Stakes Winner 2

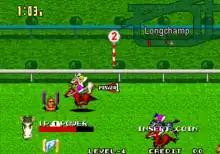
Arcade version screenshot

"Stakes Winner 2" is a thoroughbred horse racing game similar to its predecessor, where players take control of any of the available horses, each with their own strengths and weaknesses, to compete against either AI opponents or other human players across multiple races.